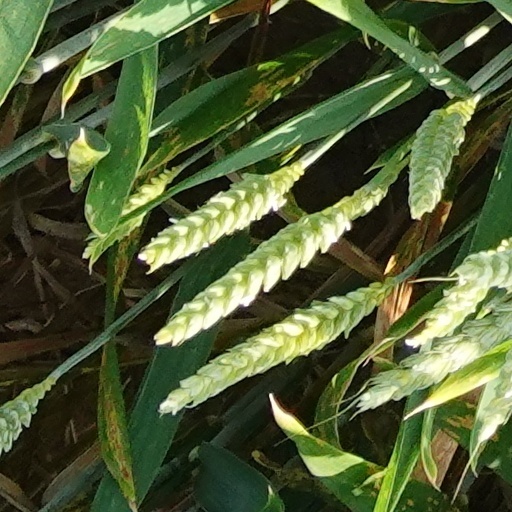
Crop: wheat